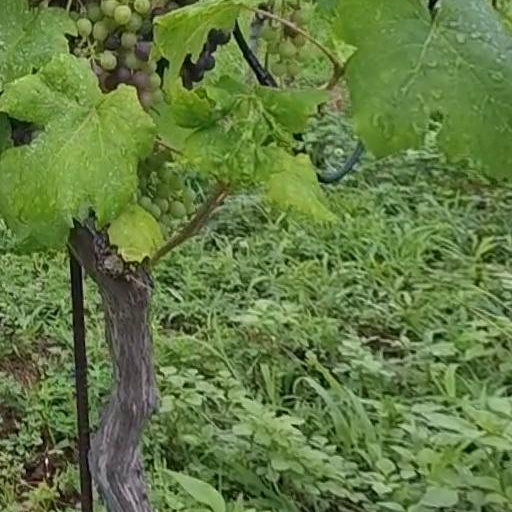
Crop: grape